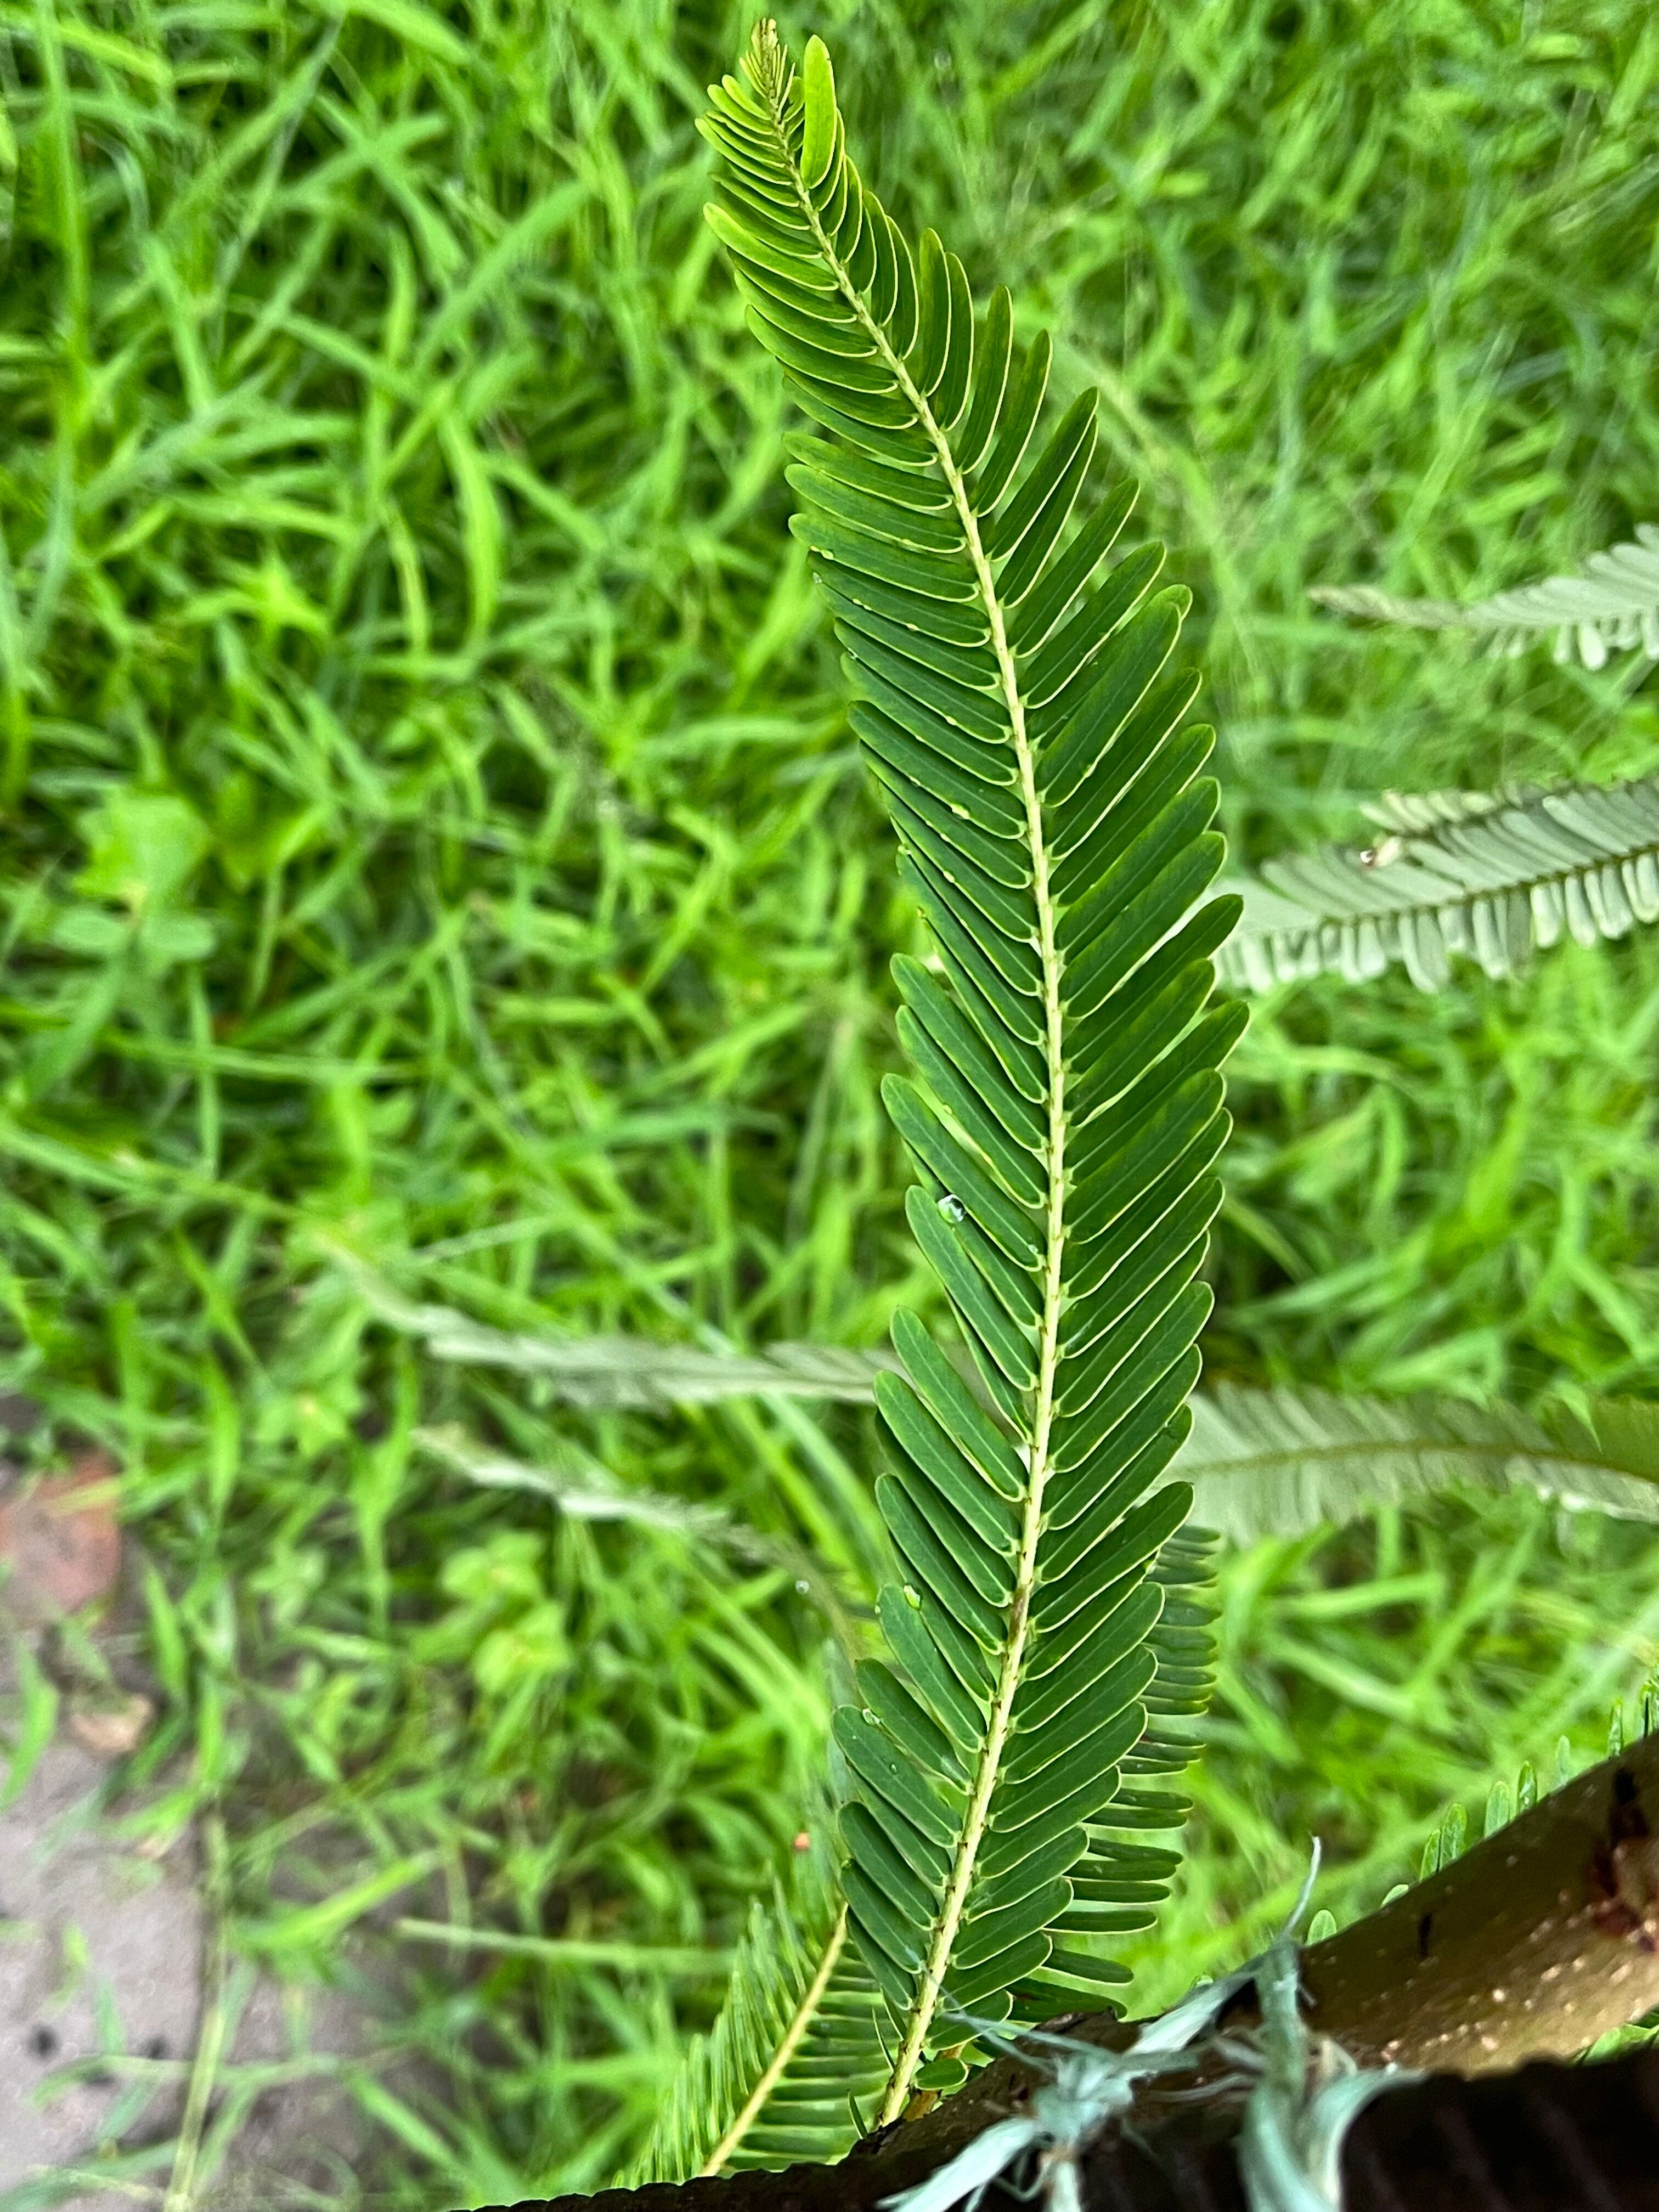
Plant species: phyllanthus-emblica